Auburn, Alabama

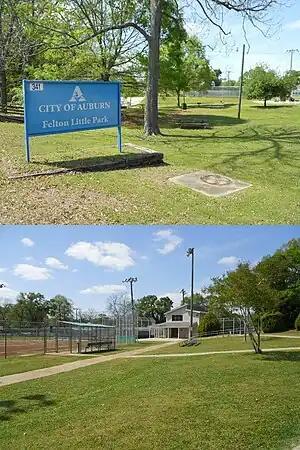
Felton Little Park.

Recreational opportunities in Auburn include 16 parks, highlighted by Chewacla State Park, a park in the Appalachian foothills, Kiesel Park, a "passive" park with numerous trails, and the Louise Kreher Forest Ecology Preserve. The Donald E. Davis Arboretum showcases 150 different tree species native to Alabama and the Southeast. Auburn is also ringed by miles of multi-use trails and several lakes.